Holzwickede station

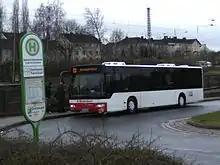
Airport shuttle bus at Holzwickede station (2009).

Dortmund Airport is located within a walking distance in the north of the station. There is a shuttle bus service connecting the station and the airport.